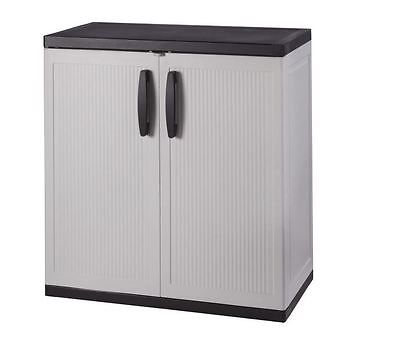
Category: cabinet